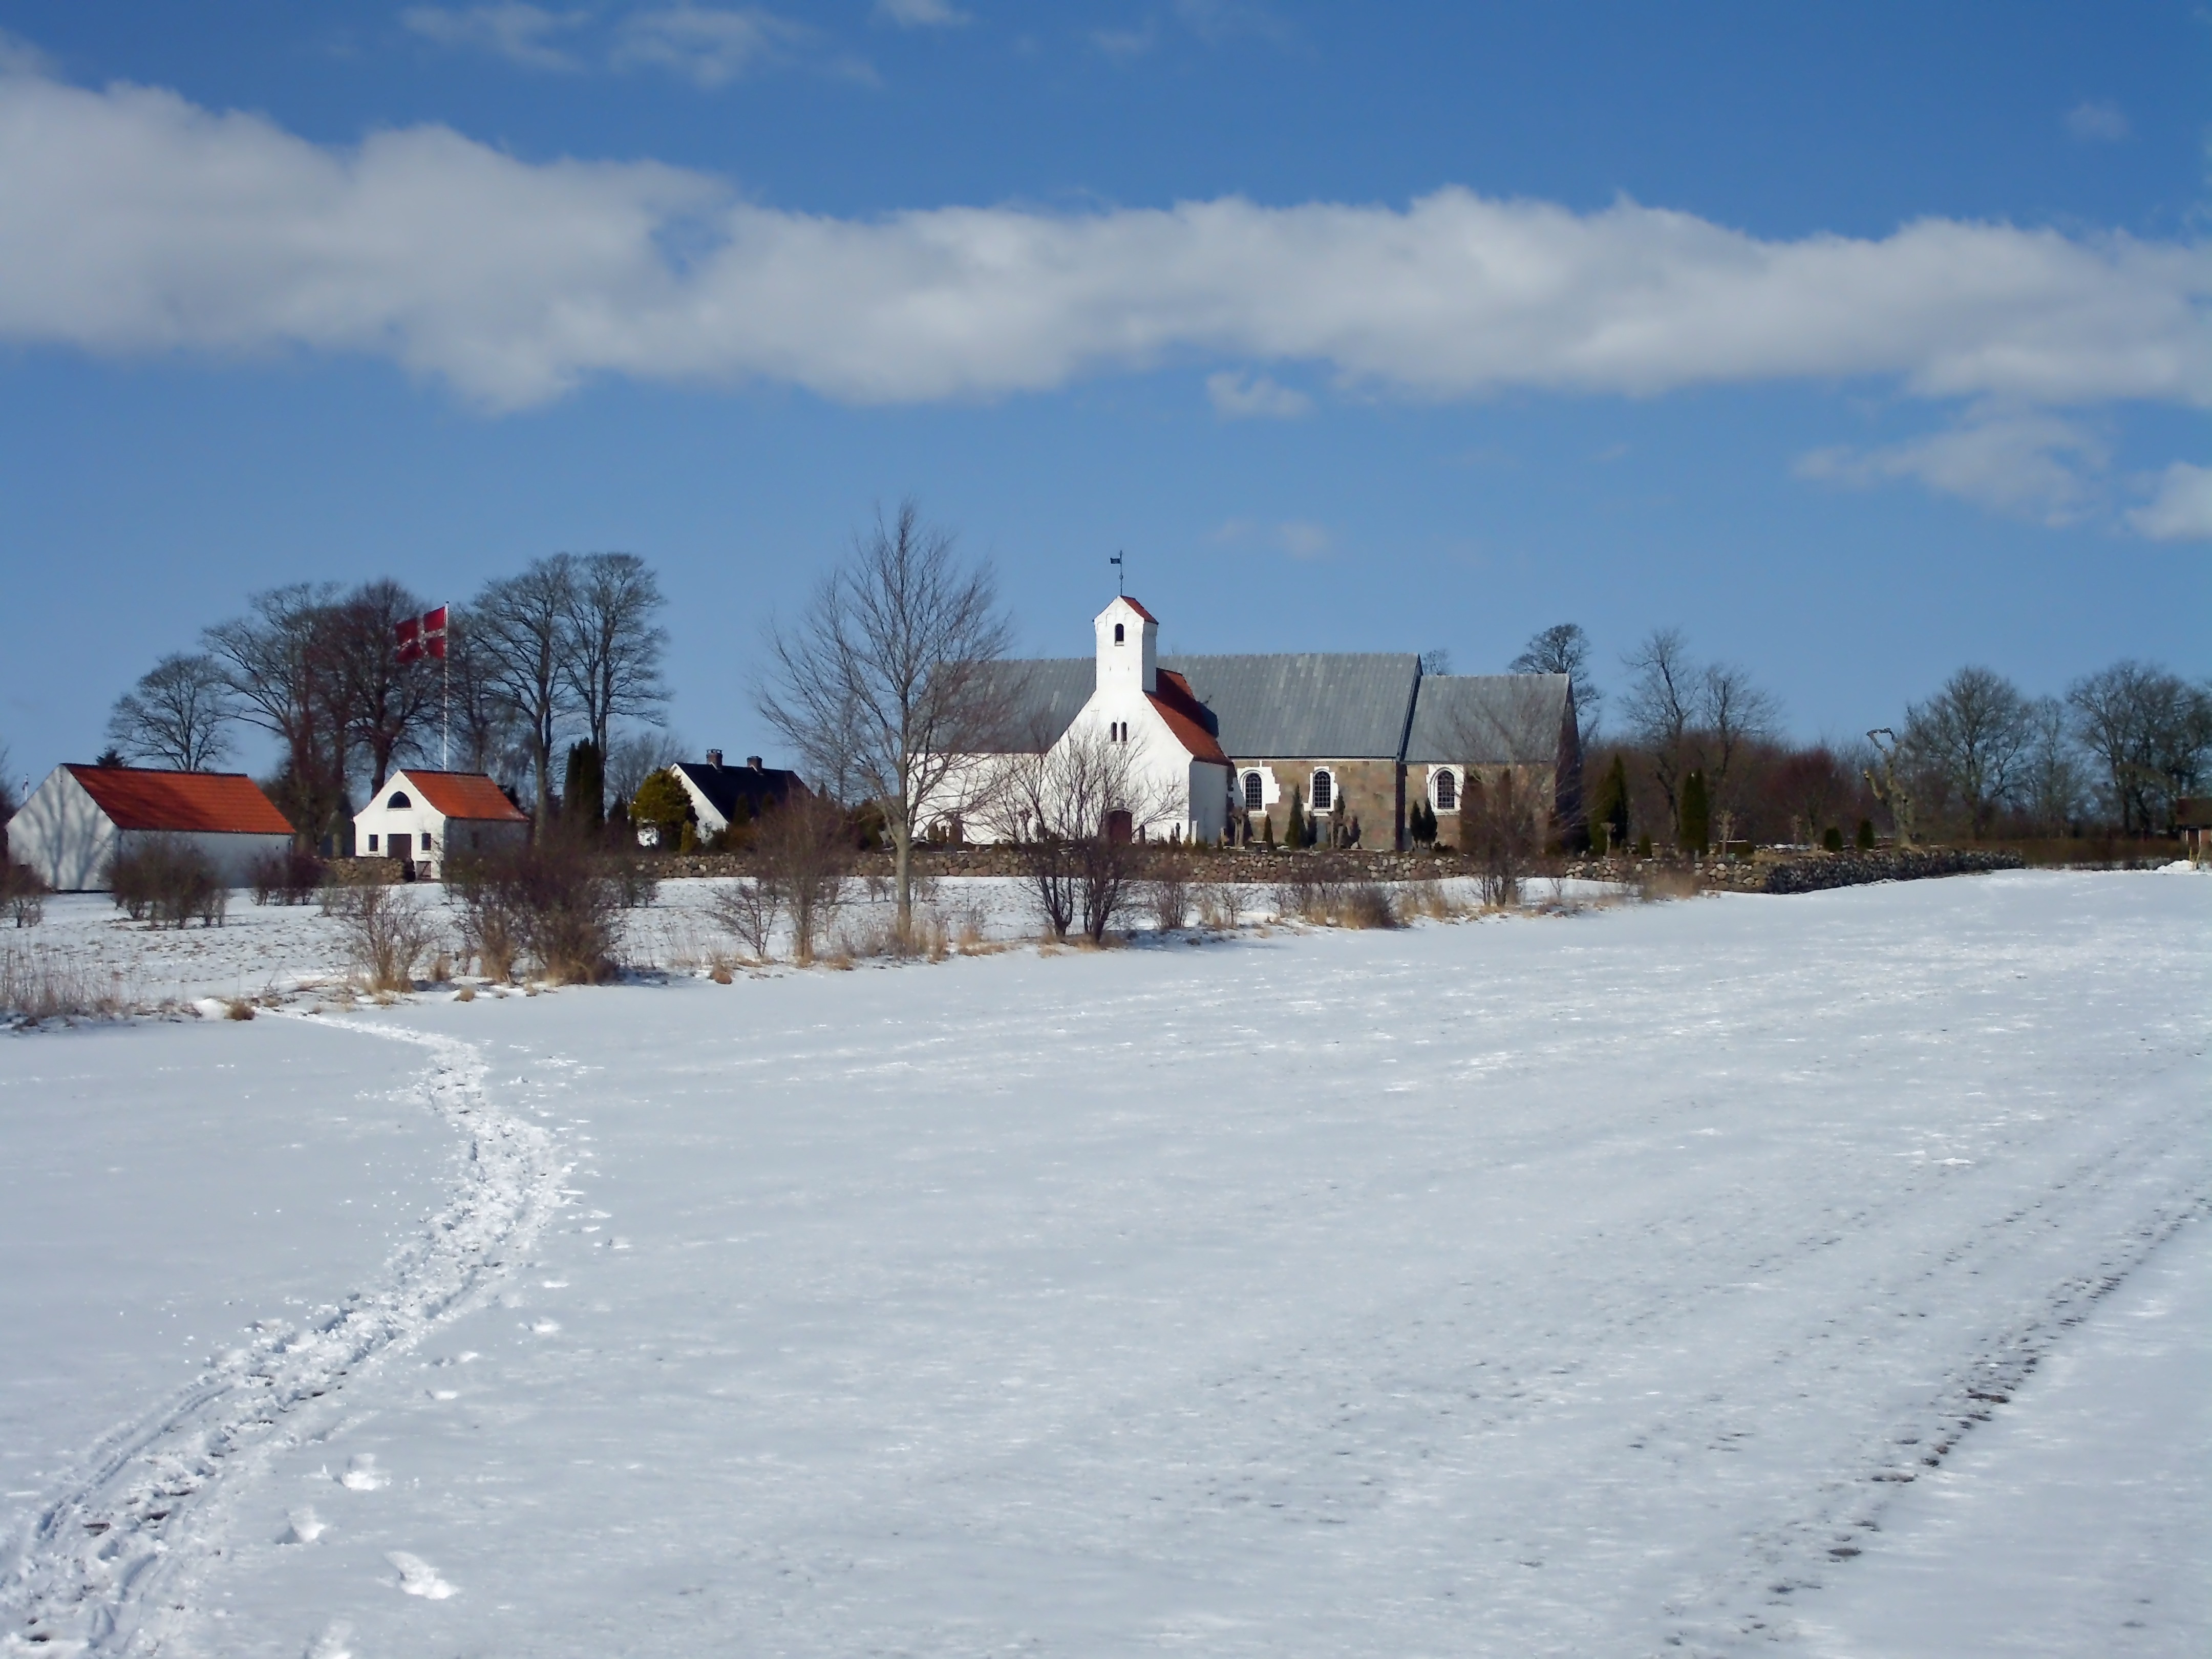
landscape, nature, snow, winter, architecture, sky, house, ice, vehicle, weather, church, season, trees, tracks, outside, clouds, resort, denmark, todbjerg